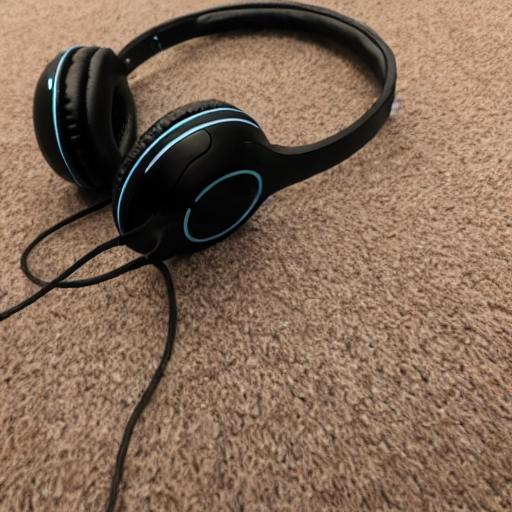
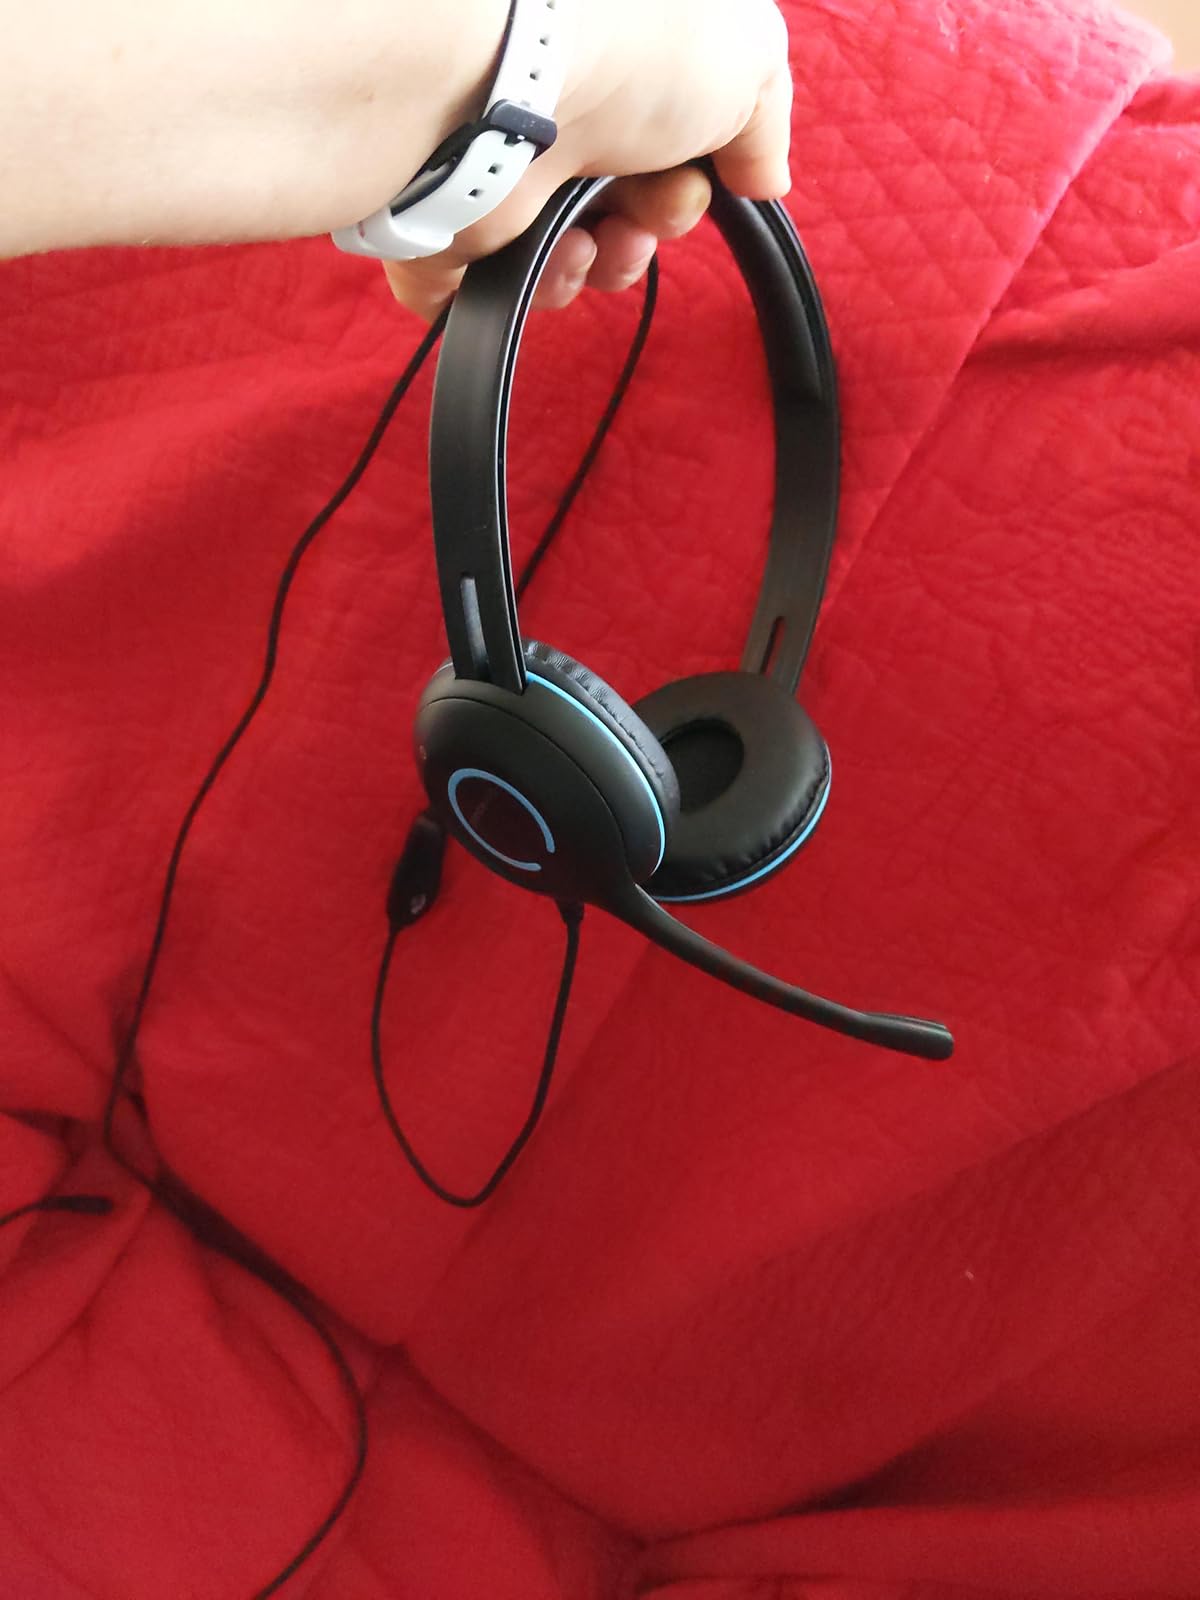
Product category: headphones
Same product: no